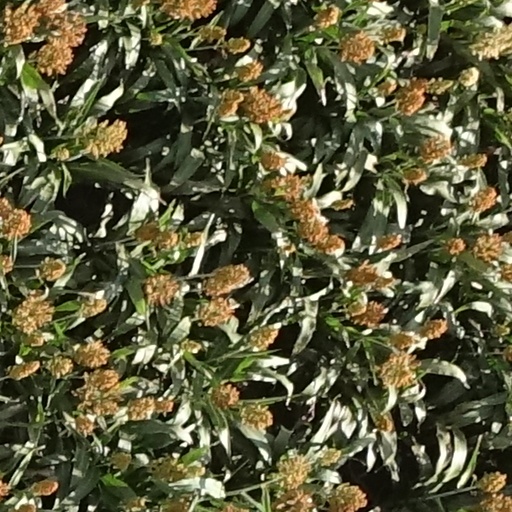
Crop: sorghum